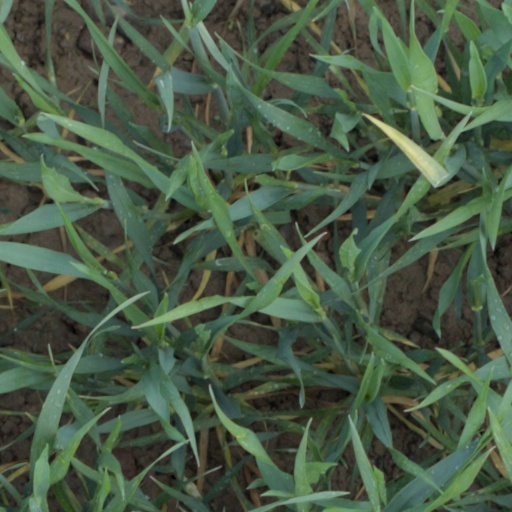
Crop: wheat